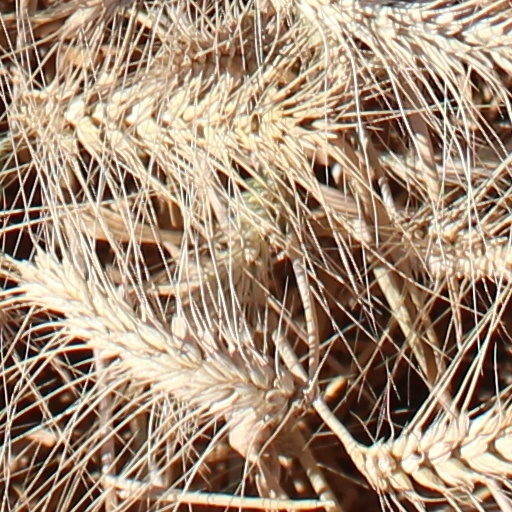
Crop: wheat